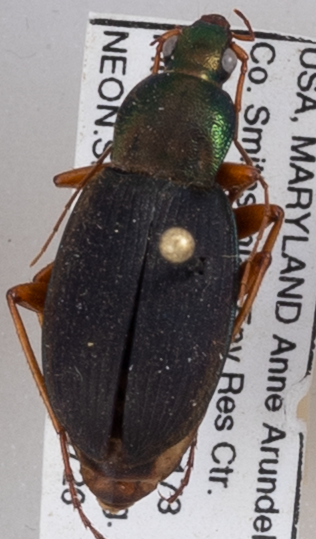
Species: Chlaenius aestivus
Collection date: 2018-07-26
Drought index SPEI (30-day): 2.09
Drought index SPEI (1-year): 1.374
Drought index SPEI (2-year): -0.03